Polly Lauder Tunney

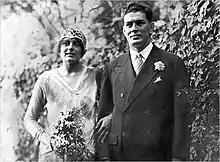
Lauder and Gene Tunney after marrying in 1928

Polly Lauder Tunney (born Mary Josephine Lauder; April 24, 1907 – April 12, 2008) was an American philanthropist and Connecticut socialite. An heiress to the United States Steel fortune through her grandfather George Lauder and her great-uncle Andrew Carnegie, Tunney drew international fame during the 1920s for her secret romance and subsequent marriage to world heavyweight boxing champion Gene Tunney. She almost died on her honeymoon of an abscessed appendicitis on the Croatian Islands of Brijuni. They had four children, including John V. Tunney (1934-2018), who was a U.S. Representative and U.S. Senator from California from 1965 until 1977.